Tyrannosauridae

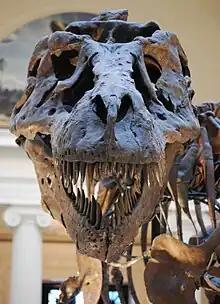
The eye-sockets of "T. rex" faced mainly forwards, giving it good binocular vision

The eye-sockets of "Tyrannosaurus" are positioned so that the eyes would point forward, giving them binocular vision slightly better than that of modern hawks. While predatory theropods in general had binocular vision directly in front of their skull, tyrannosaurs had a significantly larger area of overlap. Jack Horner also pointed out that the tyrannosaur lineage had a history of steadily improving binocular vision. It is hard to see how natural selection would have favored this long-term trend if tyrannosaurs had been pure scavengers, which would not have needed the advanced depth perception that stereoscopic vision provides. In modern animals, binocular vision is found mainly in predators (the principal exceptions are primates, which need it for leaping from branch to branch). Unlike "Tyrannosaurus", "Tarbosaurus" had a narrower skull more typical of other tyrannosaurids in which the eyes faced primarily sideways. All of this suggests that "Tarbosaurus" relied more on its senses of smell and hearing than on its eyesight. In "Gorgosaurus" specimens, the eye socket was circular rather than oval or keyhole-shaped as in other tyrannosaurid genera. In "Daspletosaurus", this was a tall oval, somewhere in between the circular shape seen in "Gorgosaurus" and the 'keyhole' shape of "Tyrannosaurus".